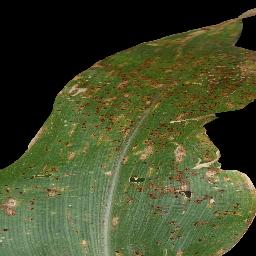
Label: Corn_(Maize)___Common_Rust